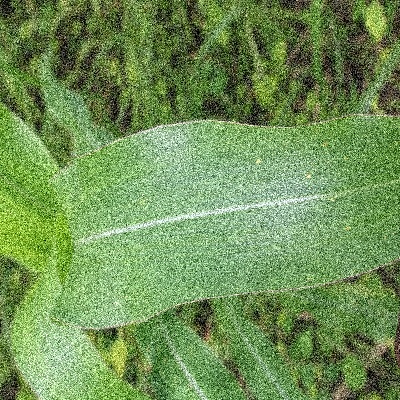
Label: Corn_(Maize)___Leaf_Spot